Hautlieu School

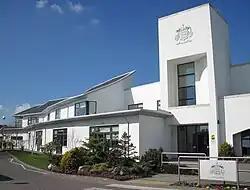
School building in 2012

Hautlieu School, or simply Hautlieu, is an academically selective secondary school in Jersey which accepts students aged 14 and over. The school is owned and operated by the States of Jersey.